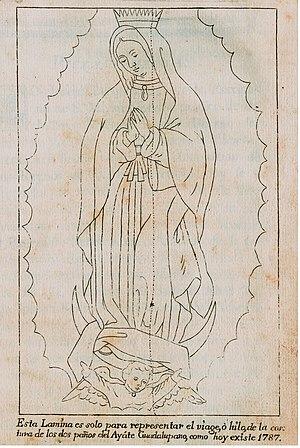
Notre-Dame de Guadalupe ou Vierge de Guadalupe est, au Mexique, le nom donné à la Vierge Marie qui serait apparue, selon la tradition, à un indigène du Mexique, Juan Diego, en 1531, ainsi qu'à l'image acheiropoïète qui lui est associée. La Vierge de Guadalupe est une figure du catholicisme en Amérique latine ; sa fête, le 12 décembre rassemble toutes les nations américaines. À cette occasion, de nombreuses célébrations sont organisées dans le monde entier.
L'image de Notre-Dame de Guadalupe ou la tilma de Juan Diego est une image acheiropoïète établie sur un tissu de 1,70 mètre par 1,05 sur lequel est représentée l'image de Notre-Dame de Guadalupe. Ce tissu remonte au XVIᵉ siècle, la tradition catholique indique qu'il est le fruit d'un miracle lors des apparitions mariales de Notre-Dame de Guadalupe à Juan Diego en 1531, devant l'évêque de Mexico Mᵍʳ Zumárraga. D'après le manuscrit daté du milieu du XVIᵉ siècle, l'image serait apparue « miraculeusement » sur la tilma de l'Indien, alors que celui-ci remettait à l'évêque Zumarraga des roses d'Espagne, en preuve des apparitions mariales dont il disait avoir été l'objet. Ces apparitions, ainsi que le « miracle de la tilma » ont fait l'objet d'une enquête officielle par l'Église catholique en 1666, et ils ont été officiellement reconnus par les autorités de l’Église en 1784.